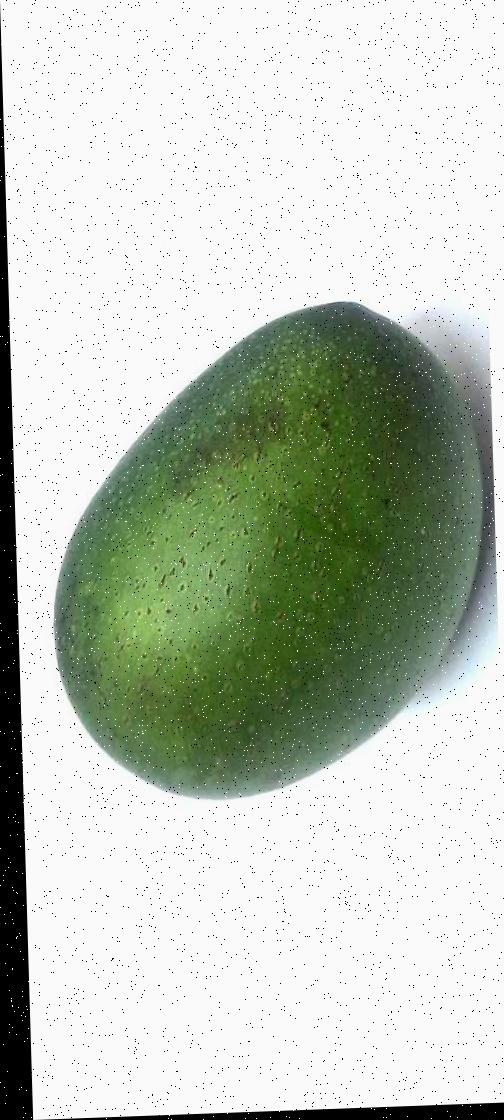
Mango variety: Ashshina Zhinuk